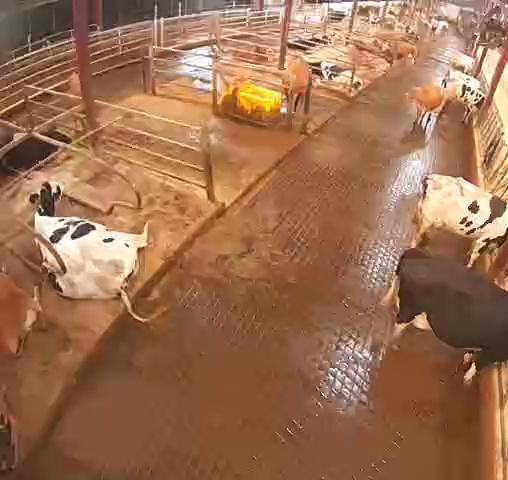
Number of cows: 10